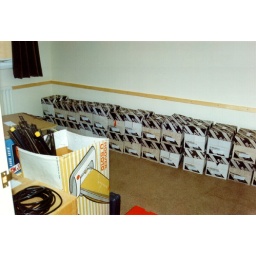
(Scanned Image) First a 2&amp;quot; x 1&amp;quot; wooden rail was levelled and attached to the walls around the room